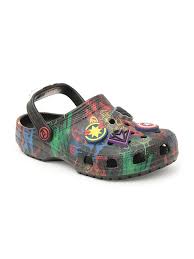
Label: Clog